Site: brandenburg
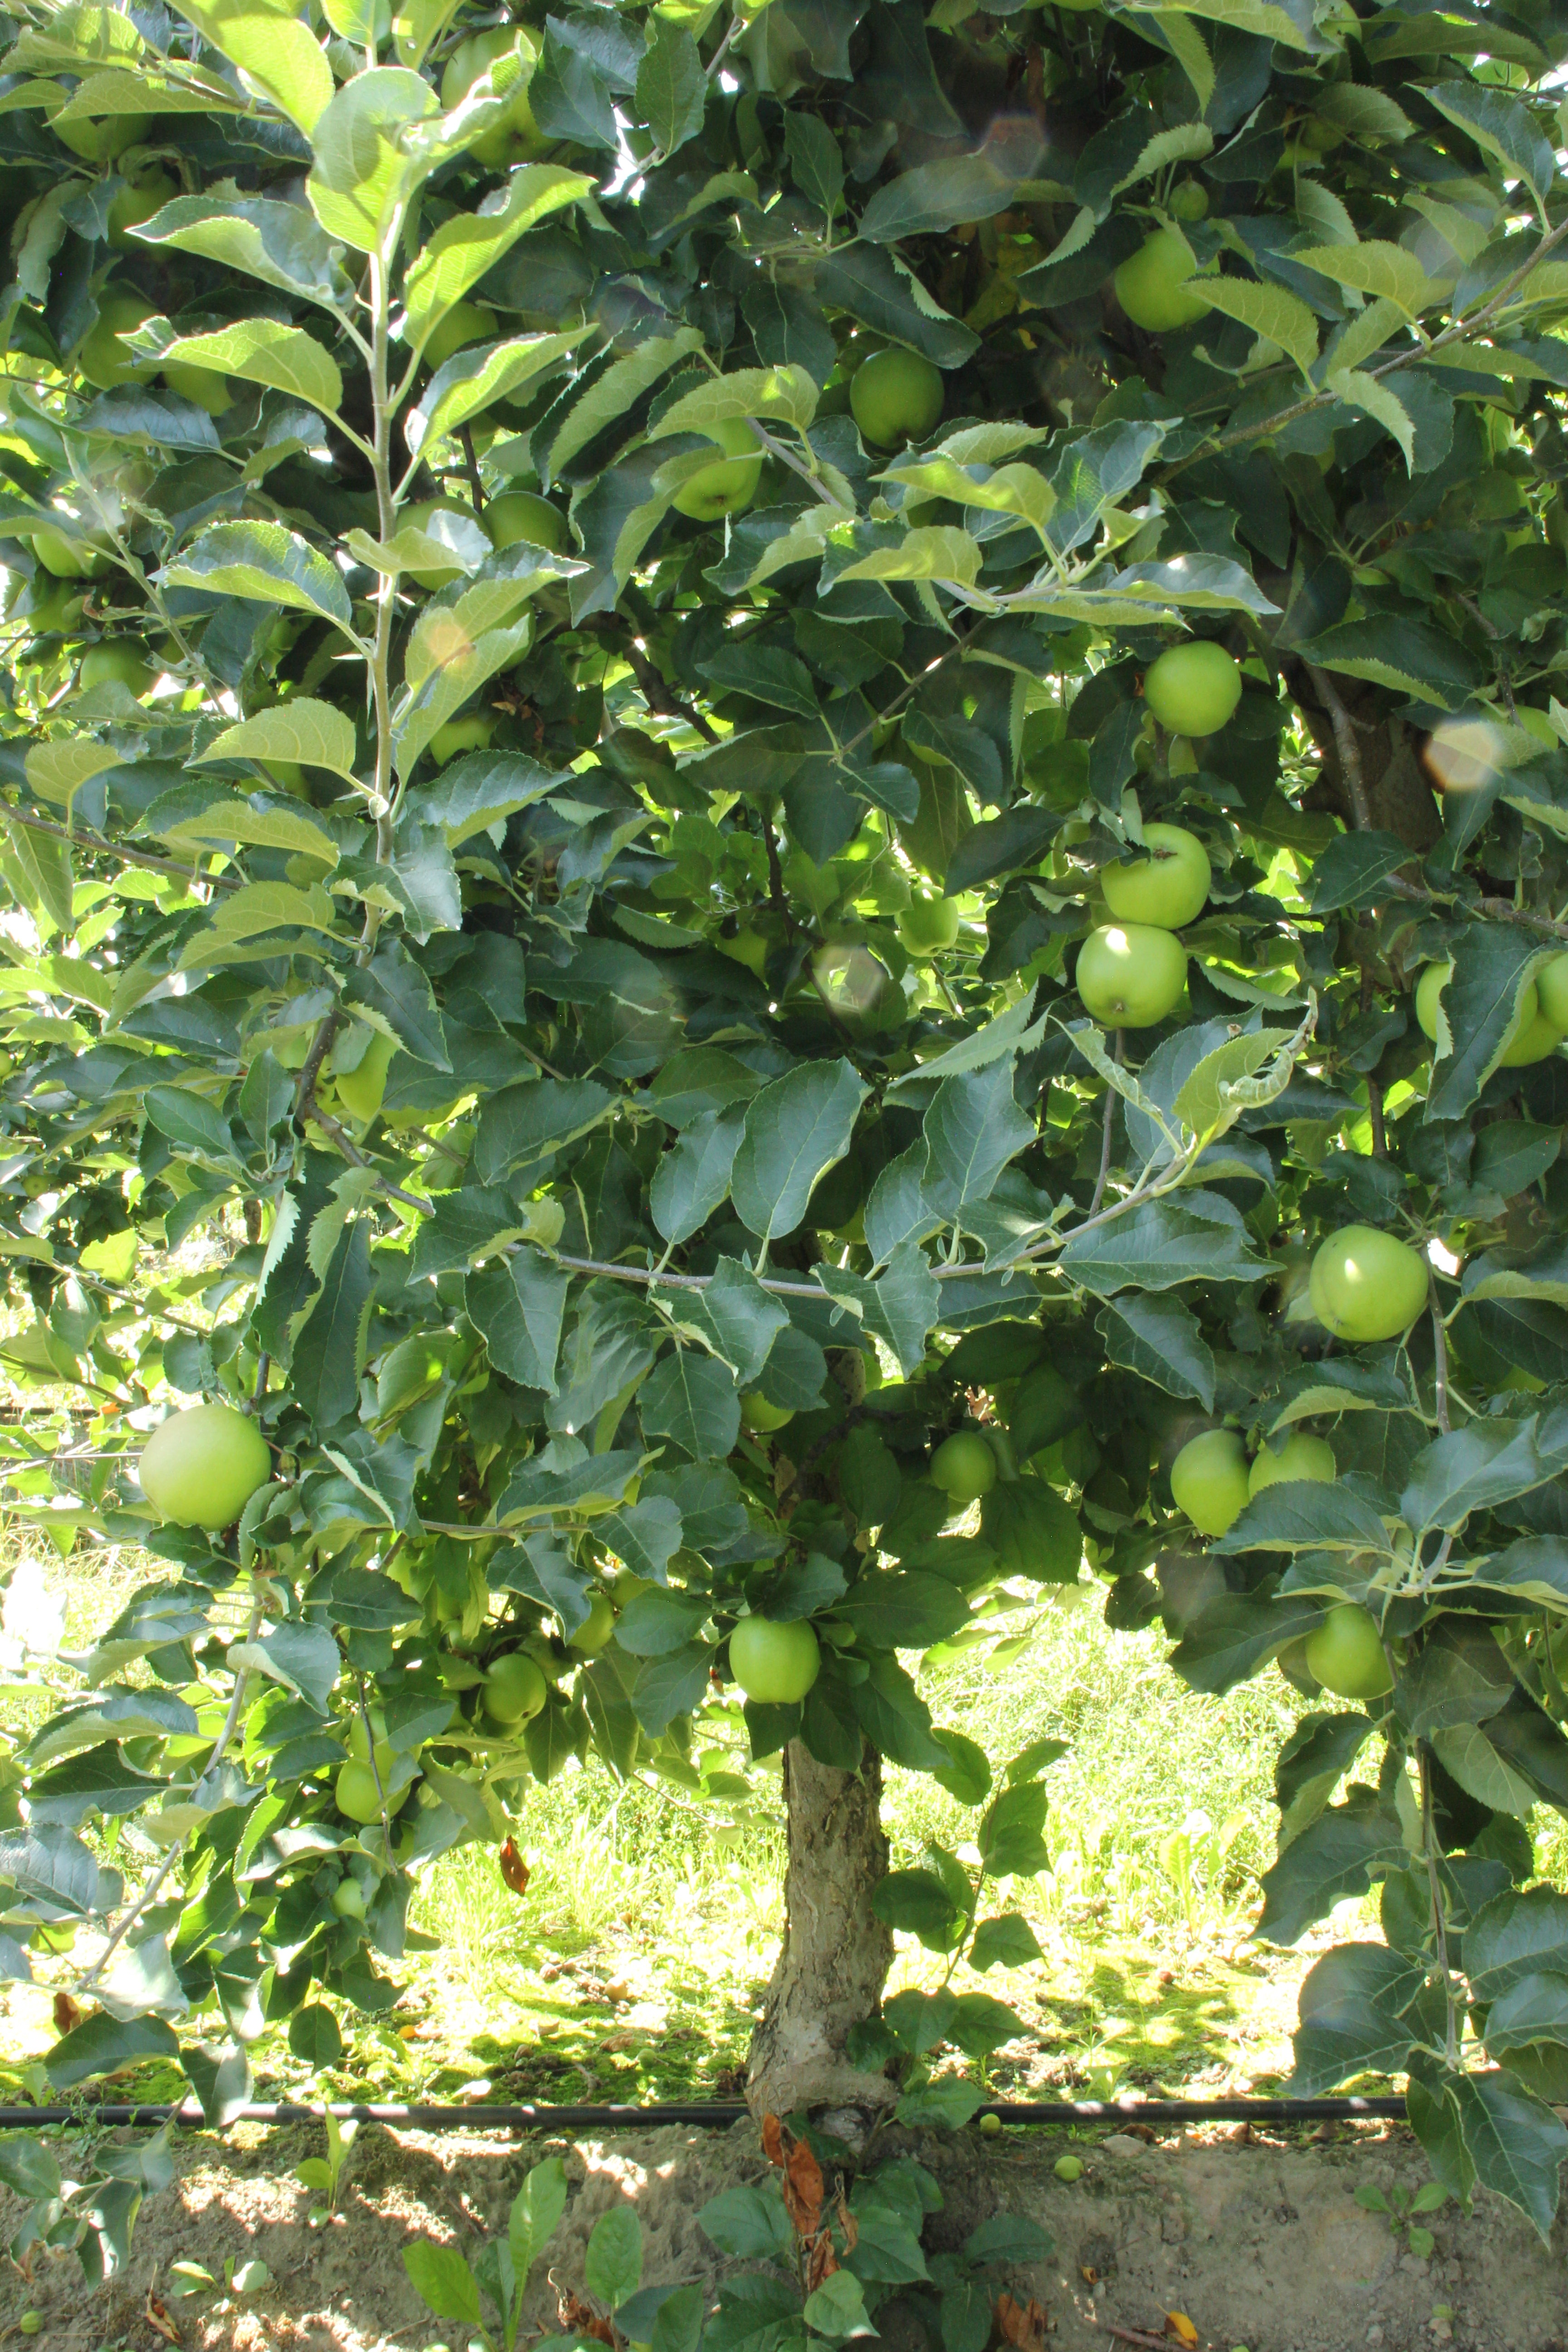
Growth stage (BBCH 77): Development of fruit